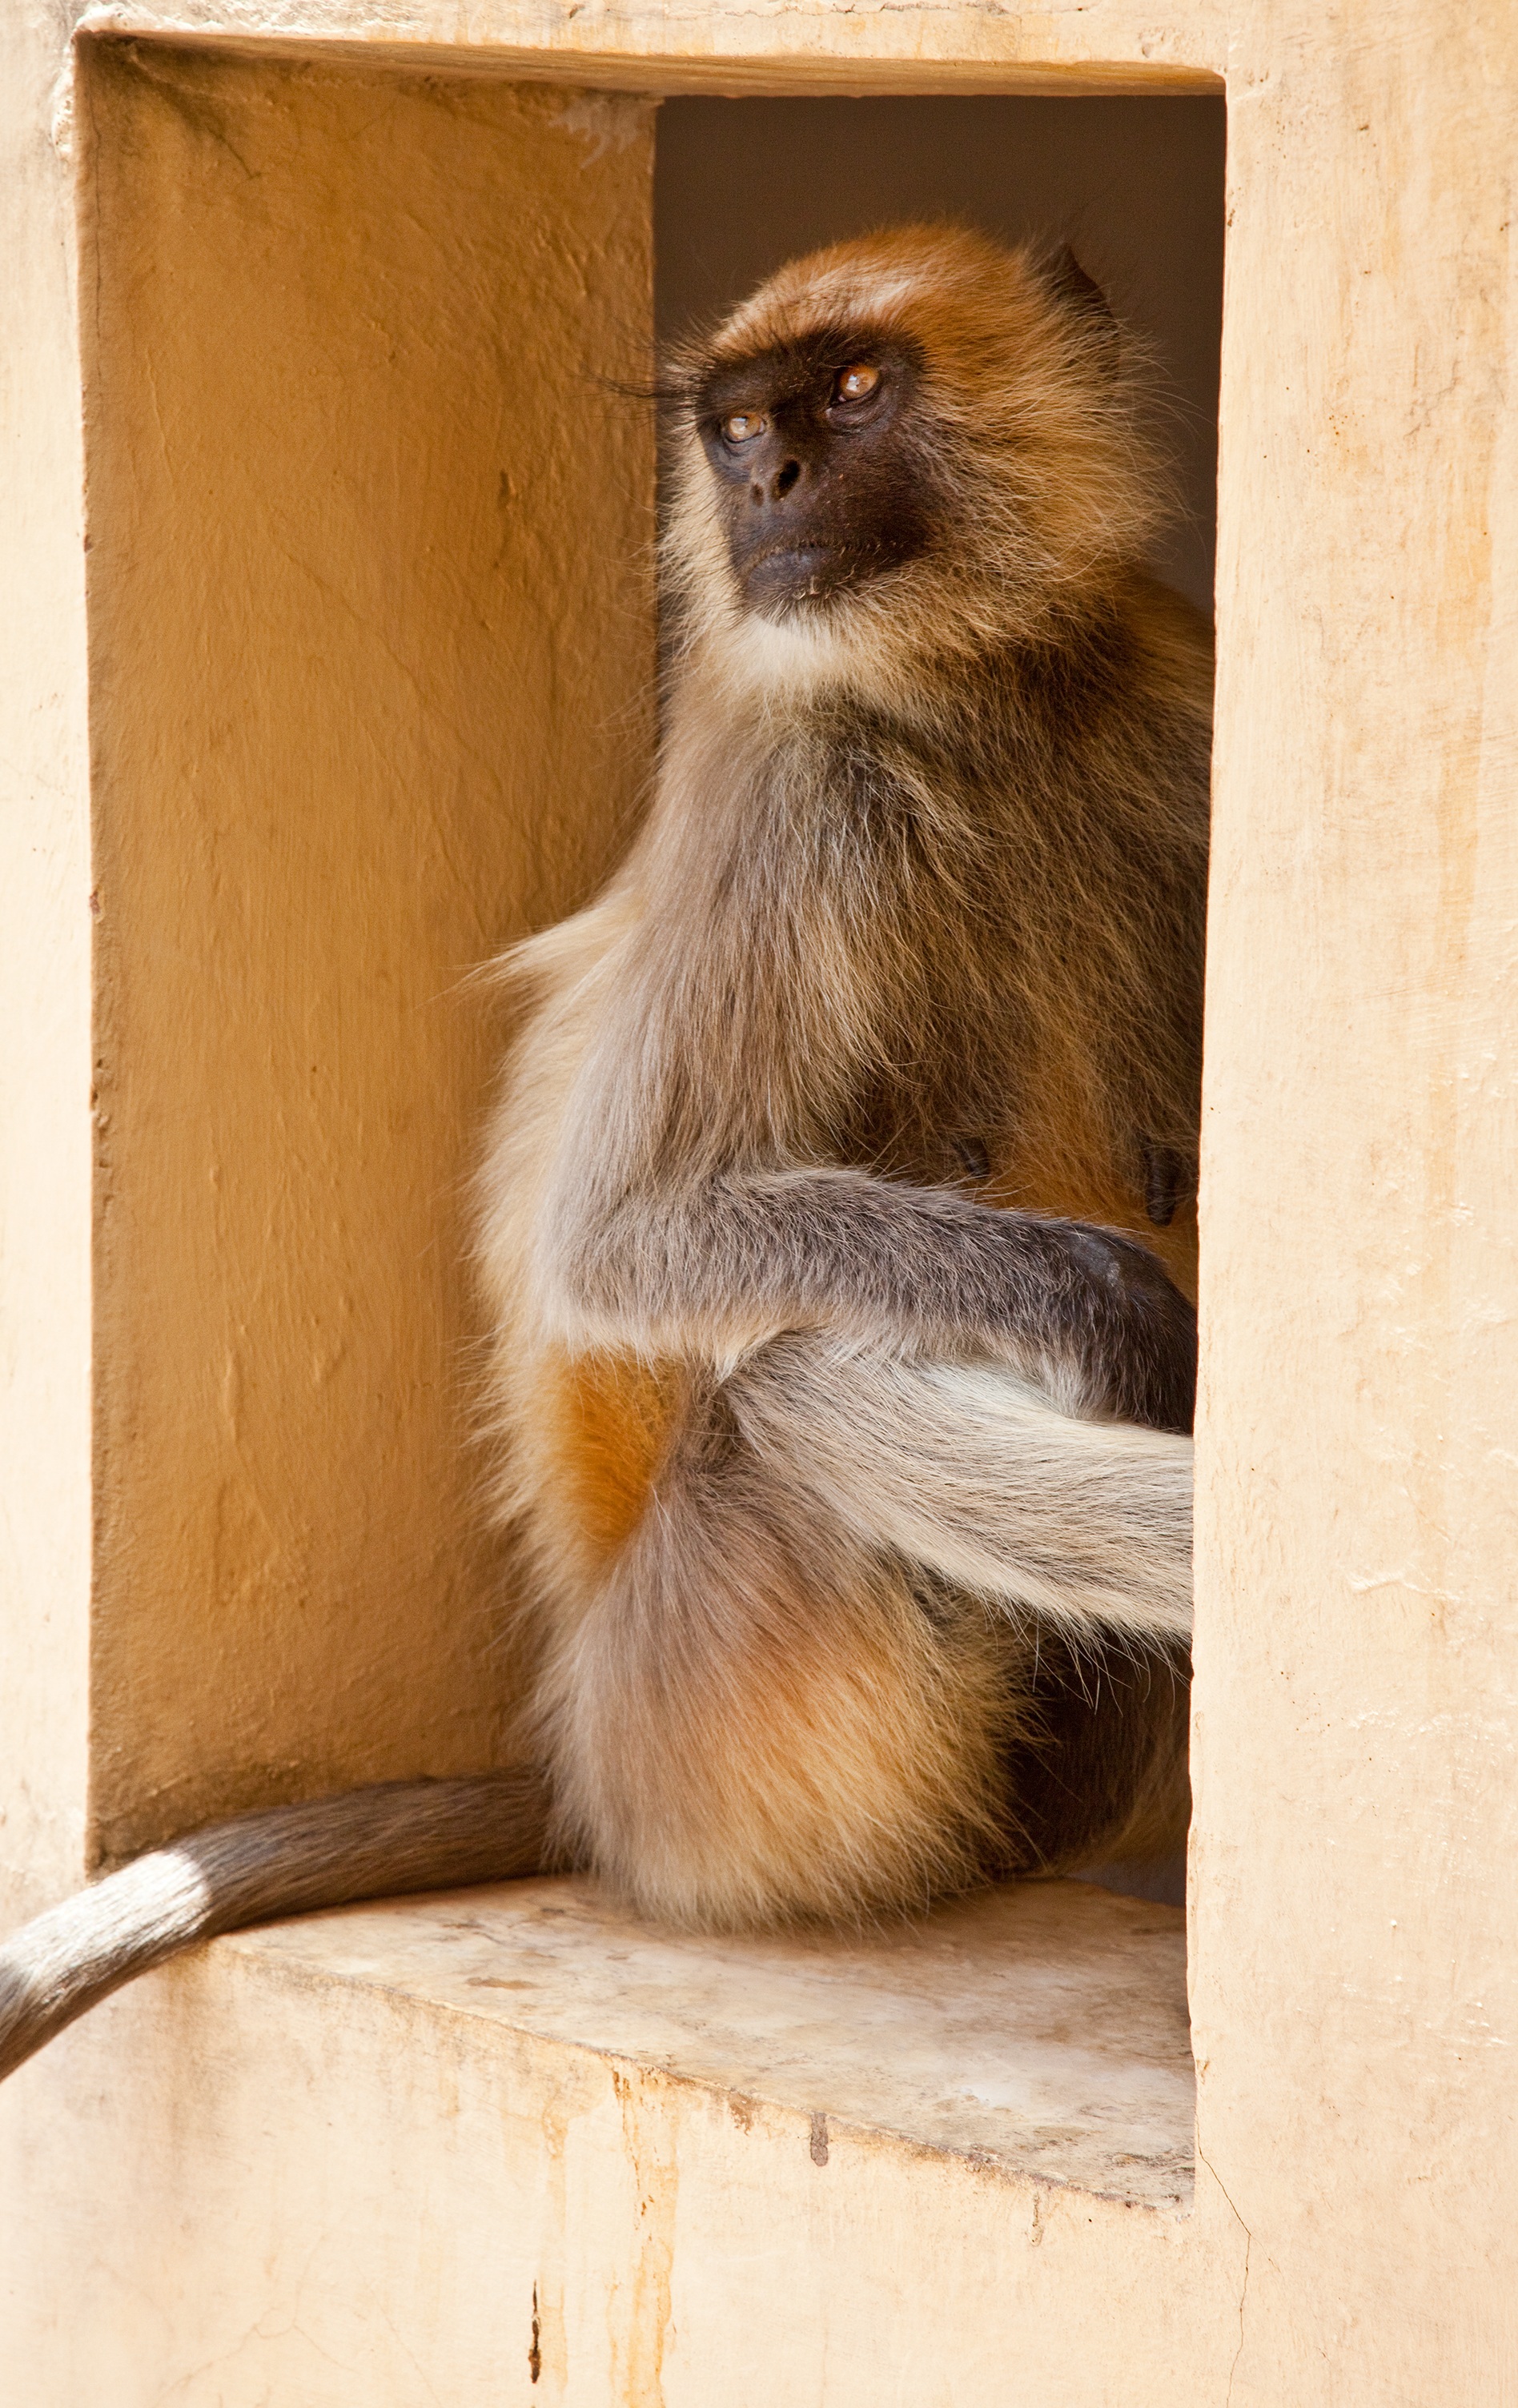
house, window, animal, wildlife, wild, zoo, mammal, monkey, fauna, primate, whiskers, vertebrate